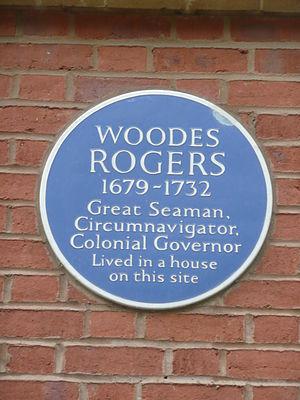
Woodes Rogers est un corsaire anglais et le premier gouverneur royal des Bahamas.